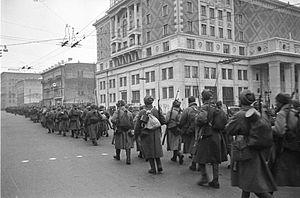
Moscou est la capitale de la Russie et compte environ douze millions six cent mille habitants intra muros sur une superficie de 2 510 km² ce qui en fait la ville la plus peuplée à la fois du pays et d'Europe. Sur le plan administratif Moscou fait partie du district fédéral central et a le statut de ville d'importance fédérale qui lui donne le même niveau d'autonomie que les autres sujets de la Russie. Elle est quasiment enclavée dans l'oblast de Moscou, mais en est administrativement indépendante. Ses habitants sont les Moscovites. Moscou se situe dans la partie européenne de la Russie au milieu d'une région de plaine. Sa latitude élevée lui vaut un climat froid et continental. Le Kremlin, son cœur historique, est édifié sur une colline qui domine la rive gauche de la rivière Moskova.